Murrays' Mills

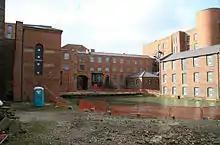
The interior of the quadrangle of Murrays' Mills. In the foreground is the private basin attached to the Rochdale Canal.

During the early to mid-19th century there were several periods of depression and prosperity in the cotton trade. In this period, A & G Murray would have been less affected by these changes due to the size of the firm. In 1817, engineers William Fairbairn and his partner James Lillie updated the complex. The contract, Fairbairn's first as a millwright, involved the replacement of line shafting in the complex, with wrought iron line-shafting designed to work at higher speeds. Adam Murray died in 1818 and his brother George continued to run the firm. By 1818, the firm had nearly tripled in value since 1809 to £59,000.